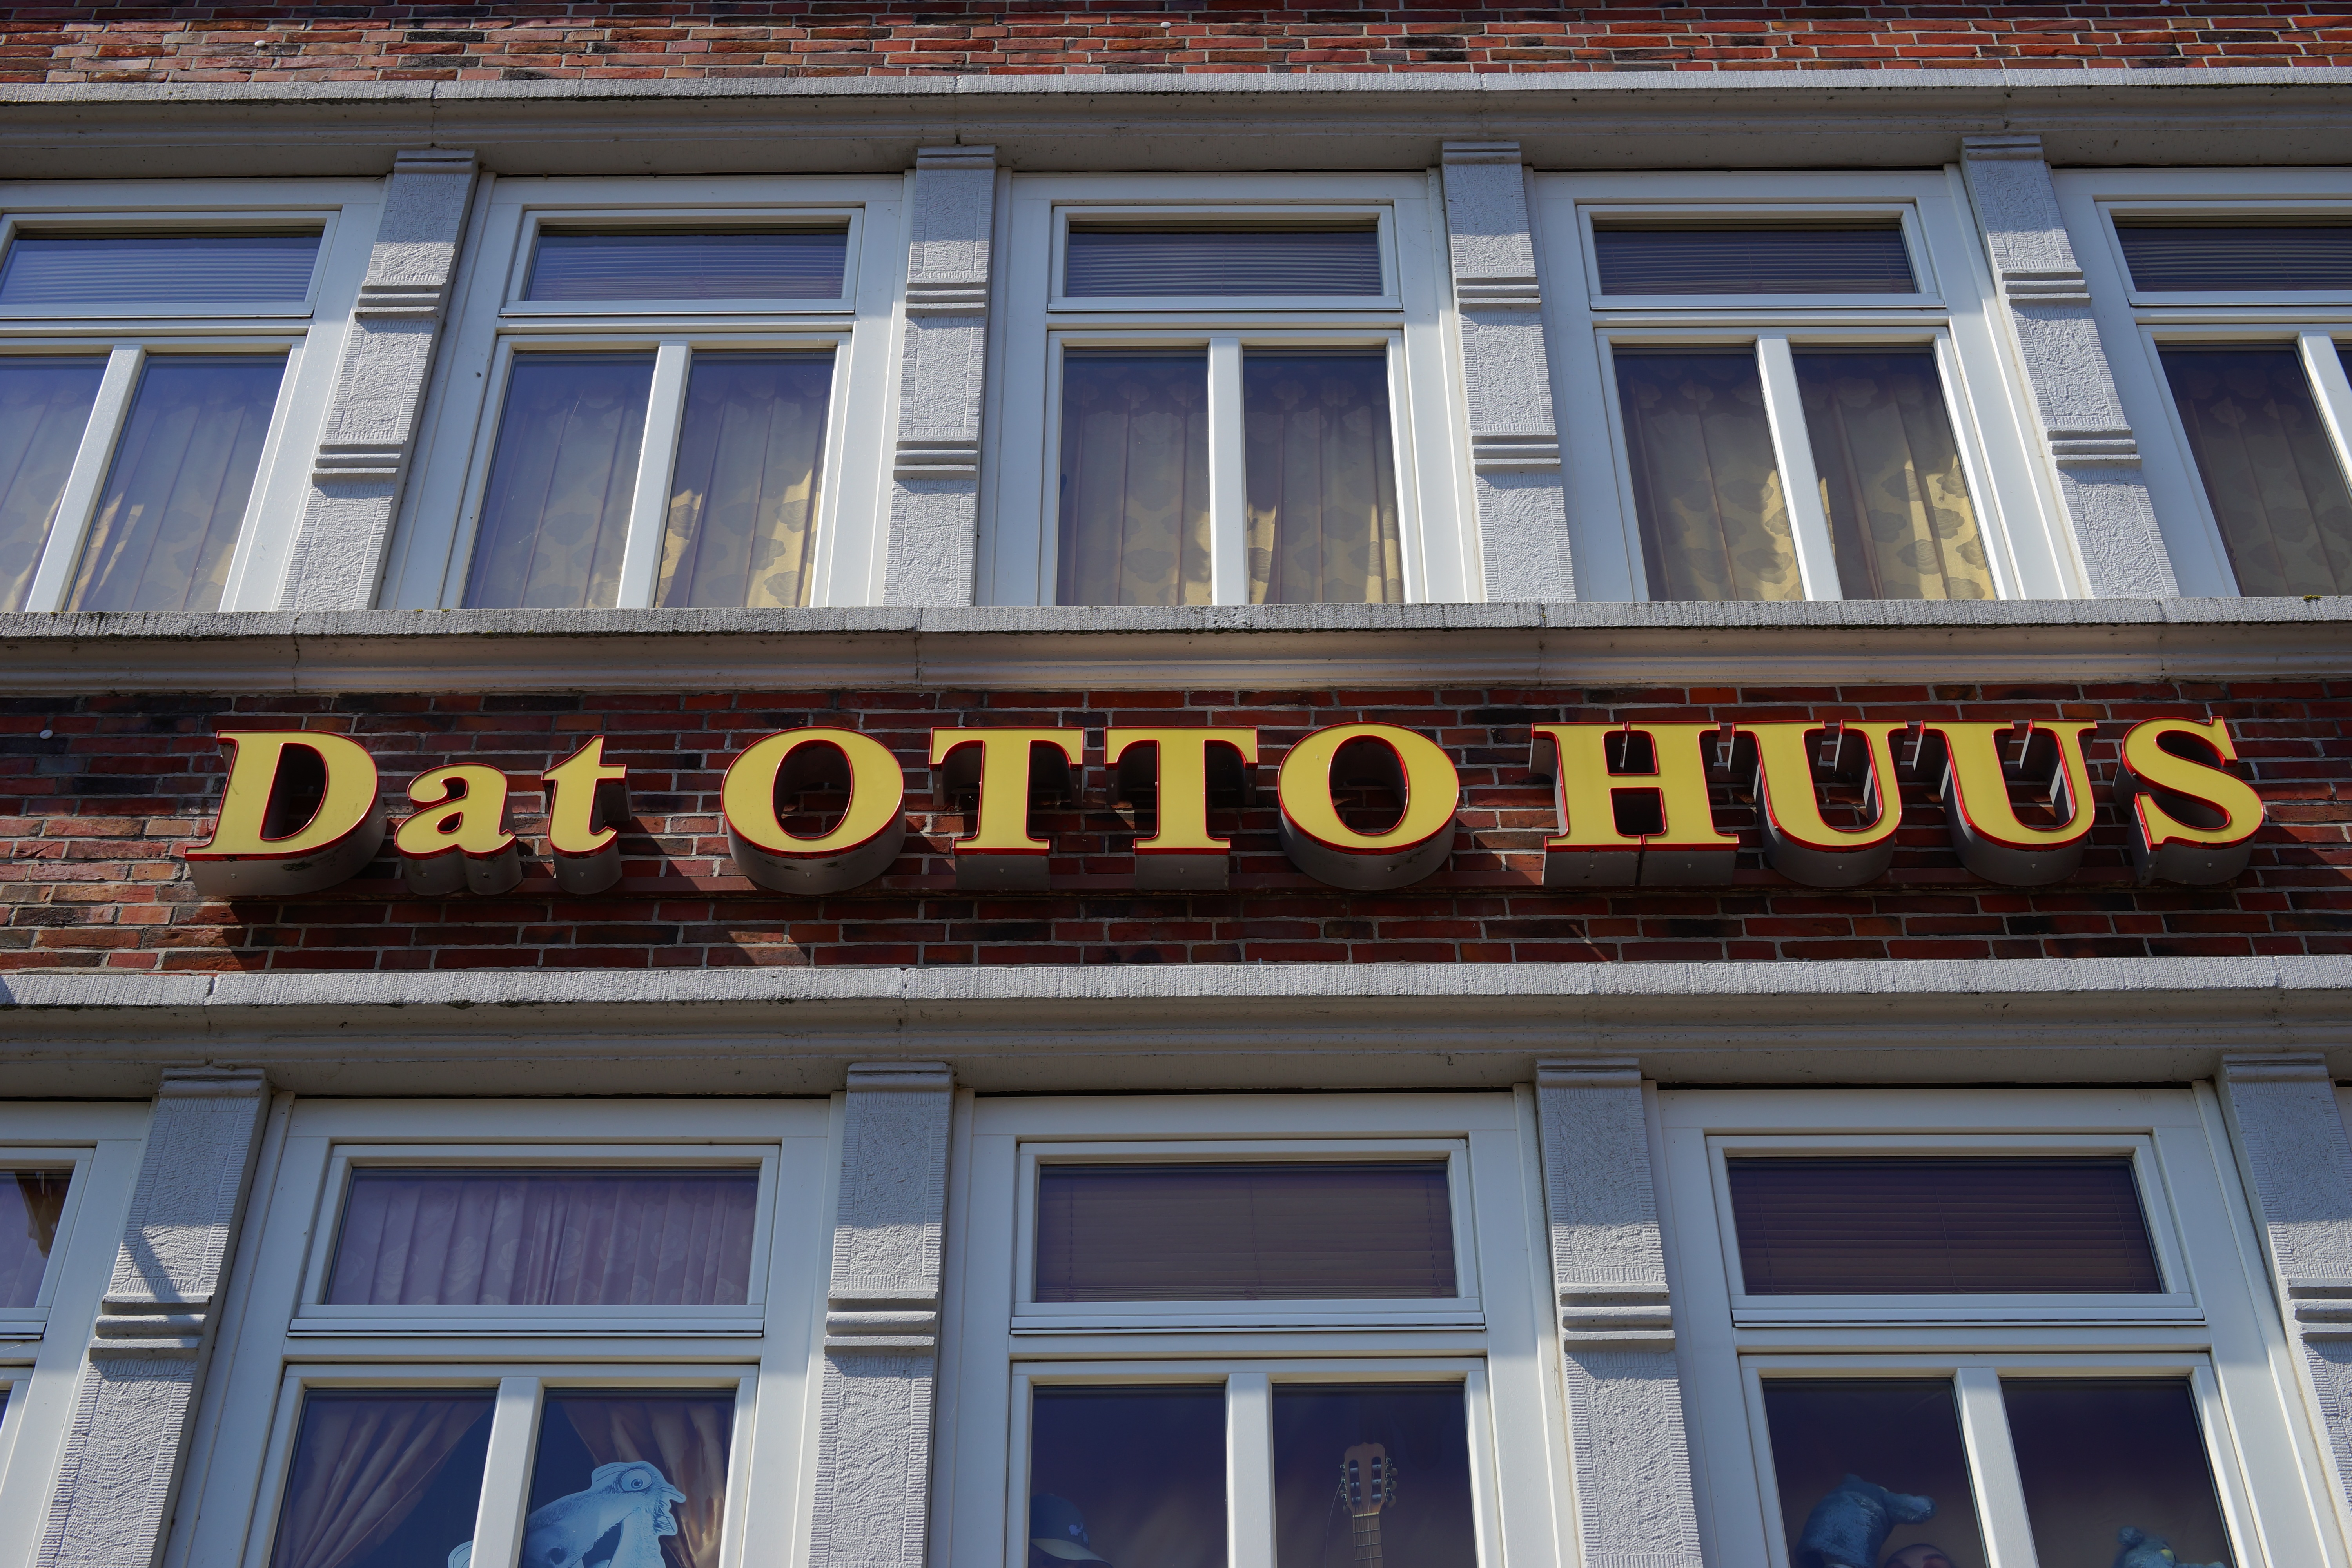
architecture, window, building, restaurant, old, downtown, romantic, facade, property, tourism, old building, places of interest, old town, bricks, restored, historically, east frisia, emden, housewife, comedian, known